Dark lord

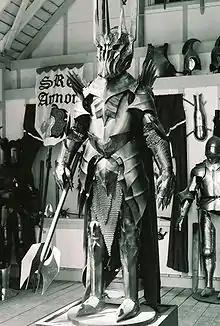
The armor design of the dark lord Sauron, as depicted in Peter Jackson's "Lord of the Rings" trilogy

In fiction and mythology, a dark lord (sometimes capitalized as Dark Lord or referred to as an evil overlord, evil emperor etc. depending on the work) is an antagonistic archetype, acting as the pinnacle of villainy and evil within a typically heroic narrative.